Gatibu

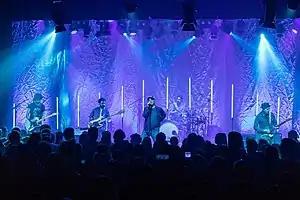
Gatibu performing in 2019

Gatibu is a Basque rock band from Gernika-Lumo, Biscay, northern Spain. Its name "Gatibu" means 'captive' in Basque. The group was formed around Alex Sardui, former lead vocalist of Exkixu, in summer 2002.